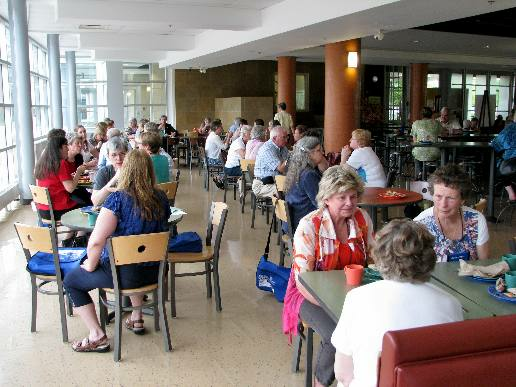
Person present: Yes